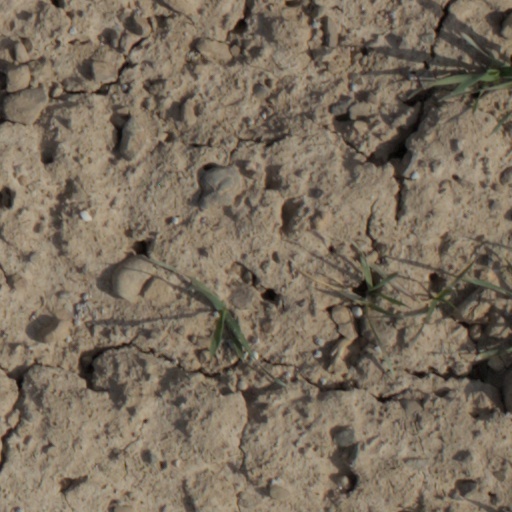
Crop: wheat